James R. Biard

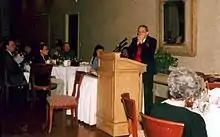
Bob playing the harmonica at the 2002 Texas A&M Electrical Engineering Dept. Christmas party.

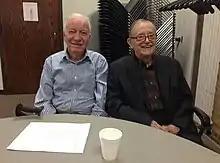
Jerry Merryman (inventor of the first digital, handheld calculator) and Biard at the meeting of the TI Vets.

In 1978, Spectronics was acquired by Honeywell. From 1978 to 1987, Biard worked as Chief Scientist of the Honeywell Optoelectronics Division in Richardson, TX. Biard started their MICROSWITCH IC & Sensor Design Center and served as a member of the Components Group Sensor Planning Team. He was also the Components Group representative on the Honeywell Technology Board (HTB), which was concerned with the development and transfer of technology throughout the Honeywell corporate structure. Biard's product development responsibilities included optoelectronic components (light emitting diodes and photodetectors), fiber optic components, transmitter & receiver modules, silicon Hall effect sensors, and pressure sensors.